Federal University of Acre

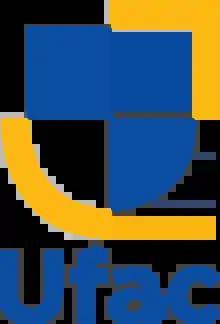
University's Logo

The Federal University of Acre (UFAC) is a Brazilian university with headquarters in Rio Branco, Acre.